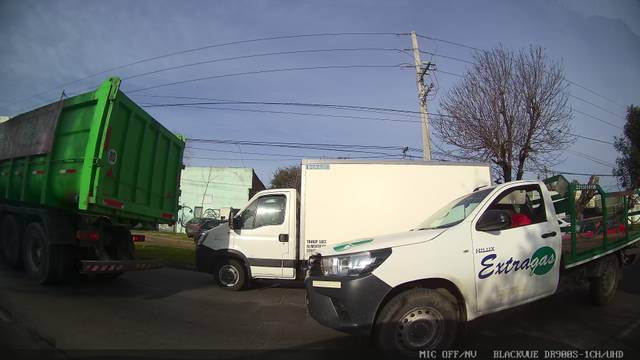
Region: Argentina
Coordinates: -34.937, -57.976